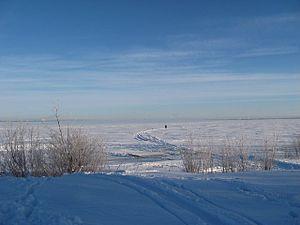
Le Parc national de la Baie de Botnie est un parc national situé en Laponie en Finlande.
Les parcs nationaux de Finlande sont au nombre de 37.